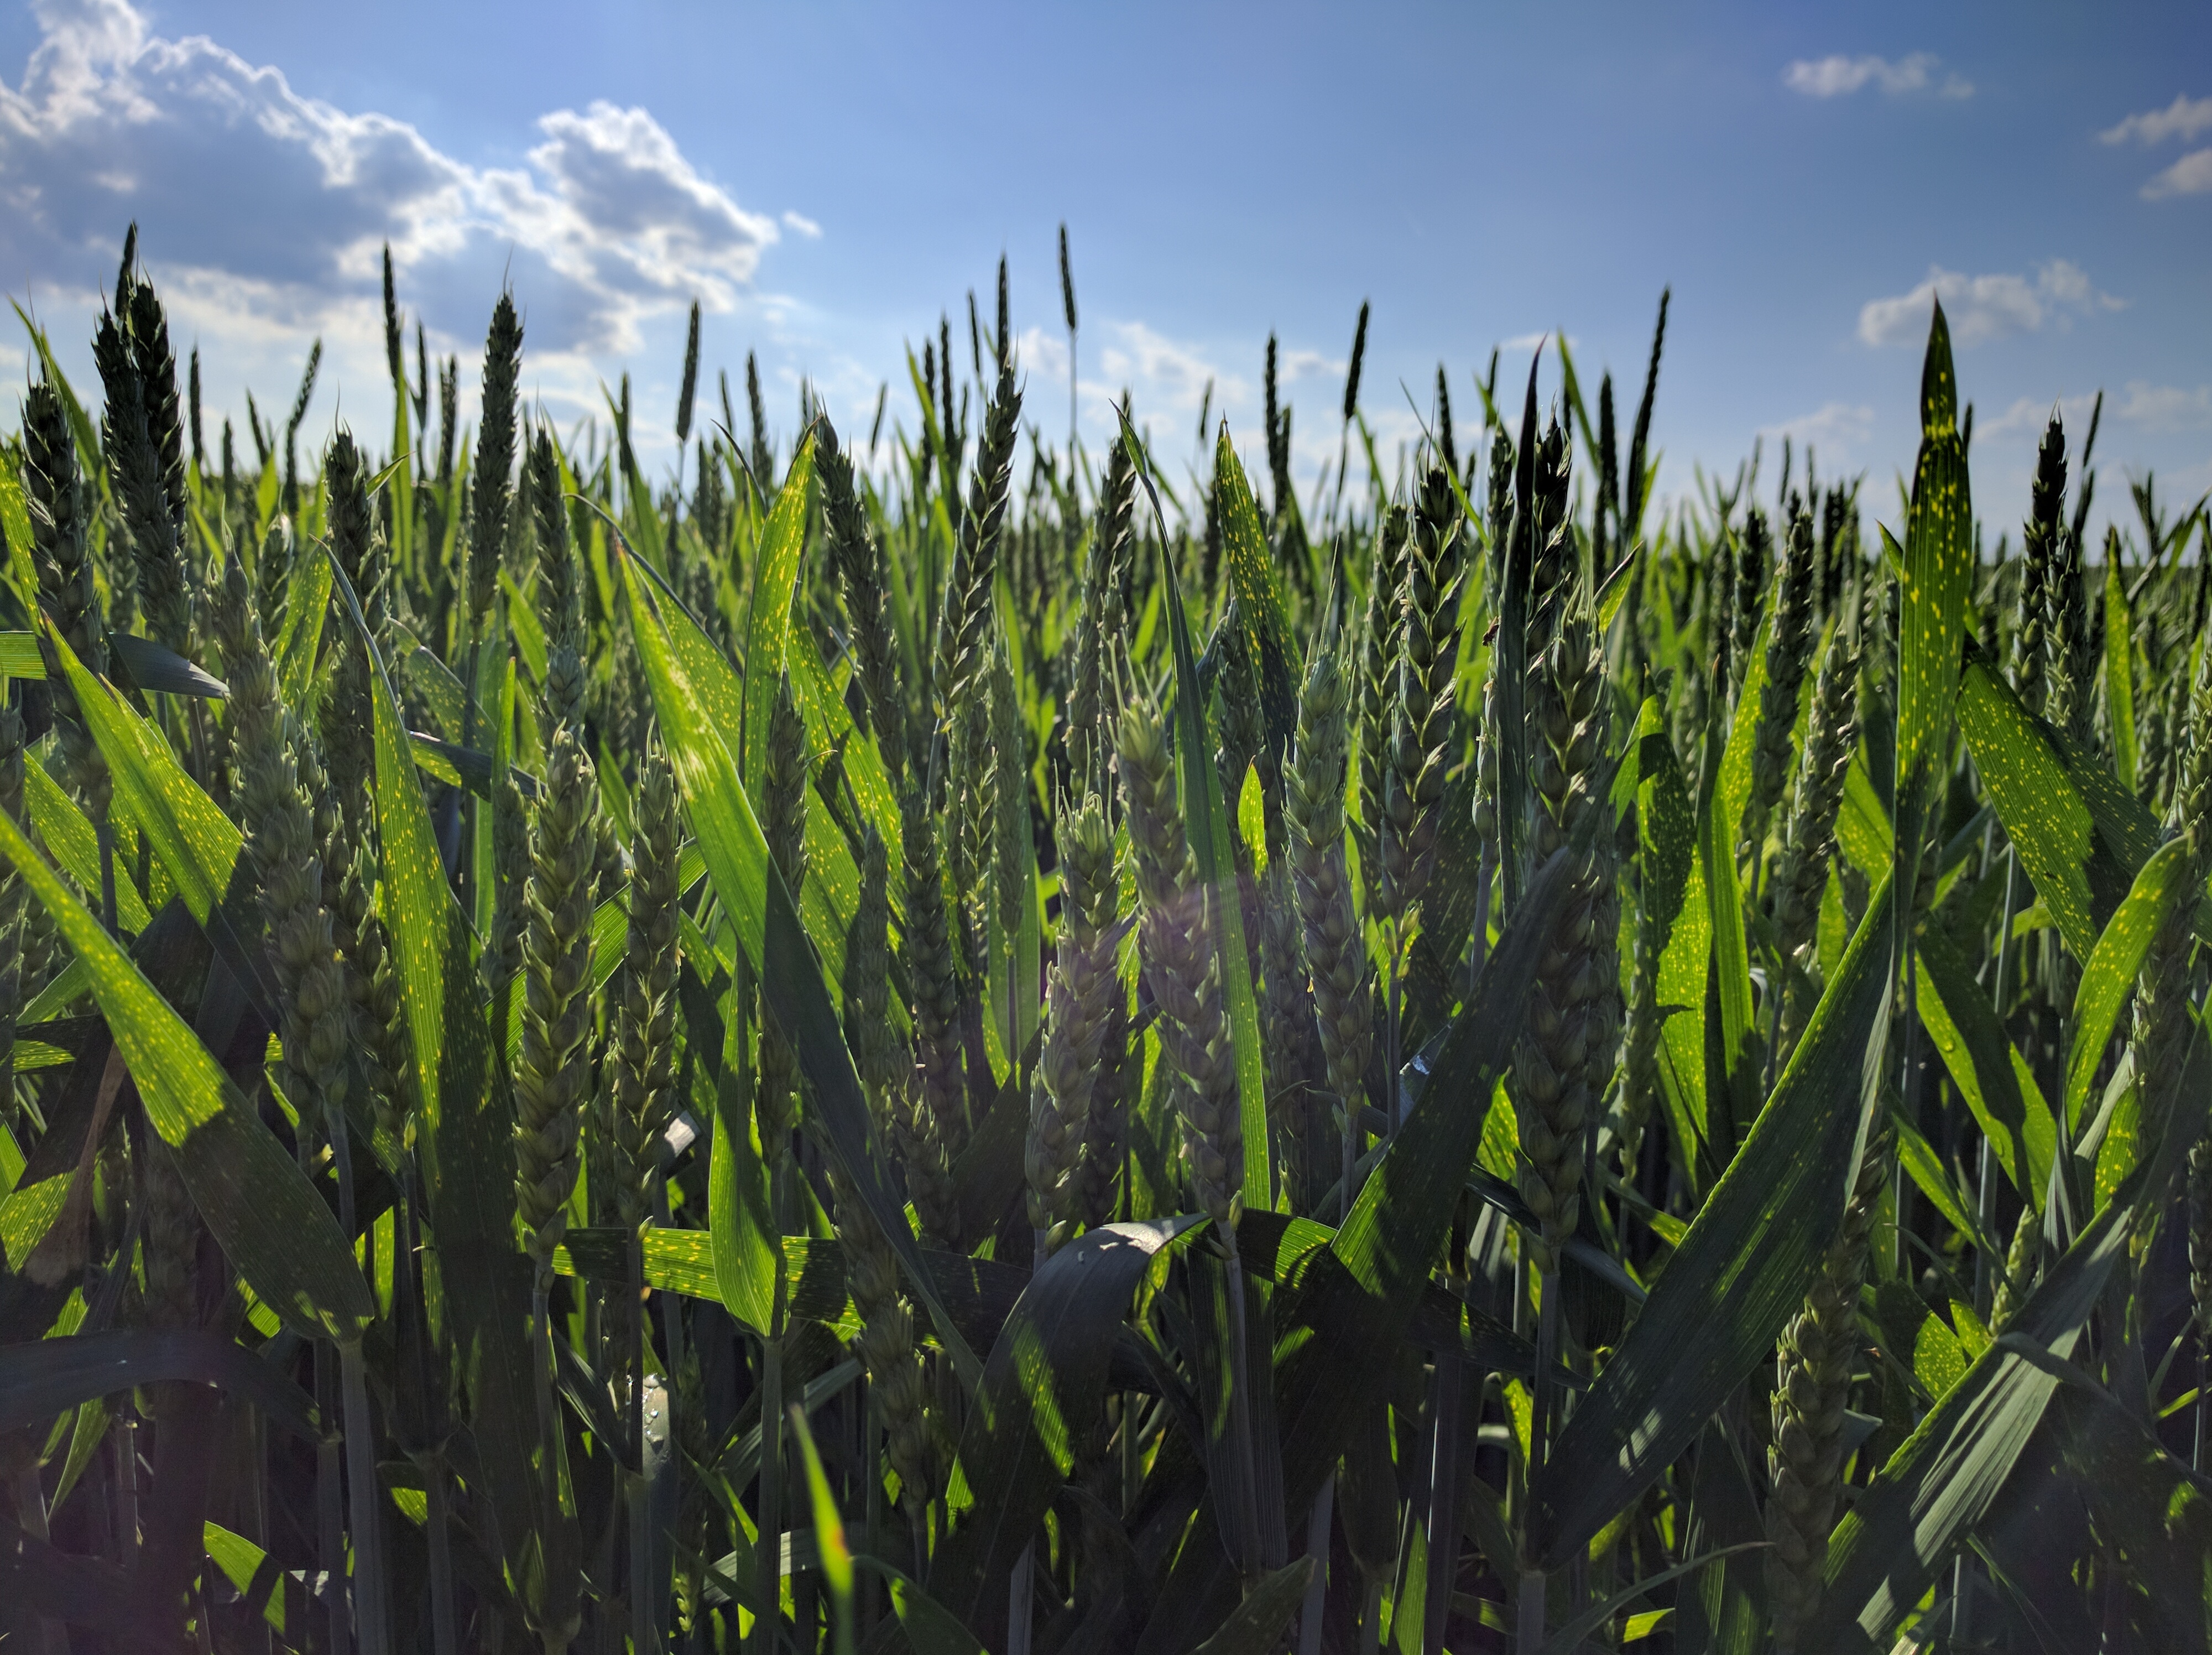
grass, plant, field, meadow, prairie, flower, food, green, crop, agriculture, grassland, ecosystem, maize, paddy field, commodity, grass family, phragmites, food grain